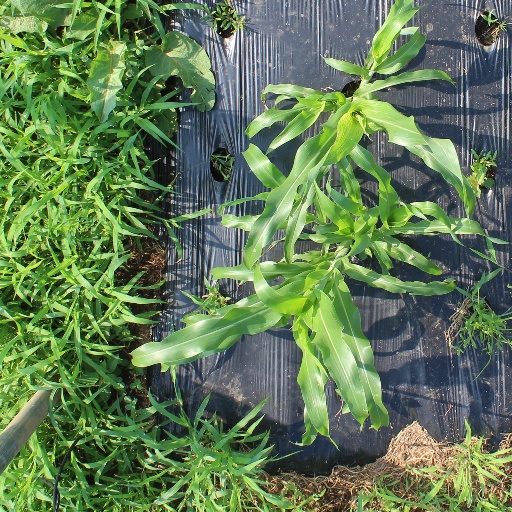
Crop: sorghum